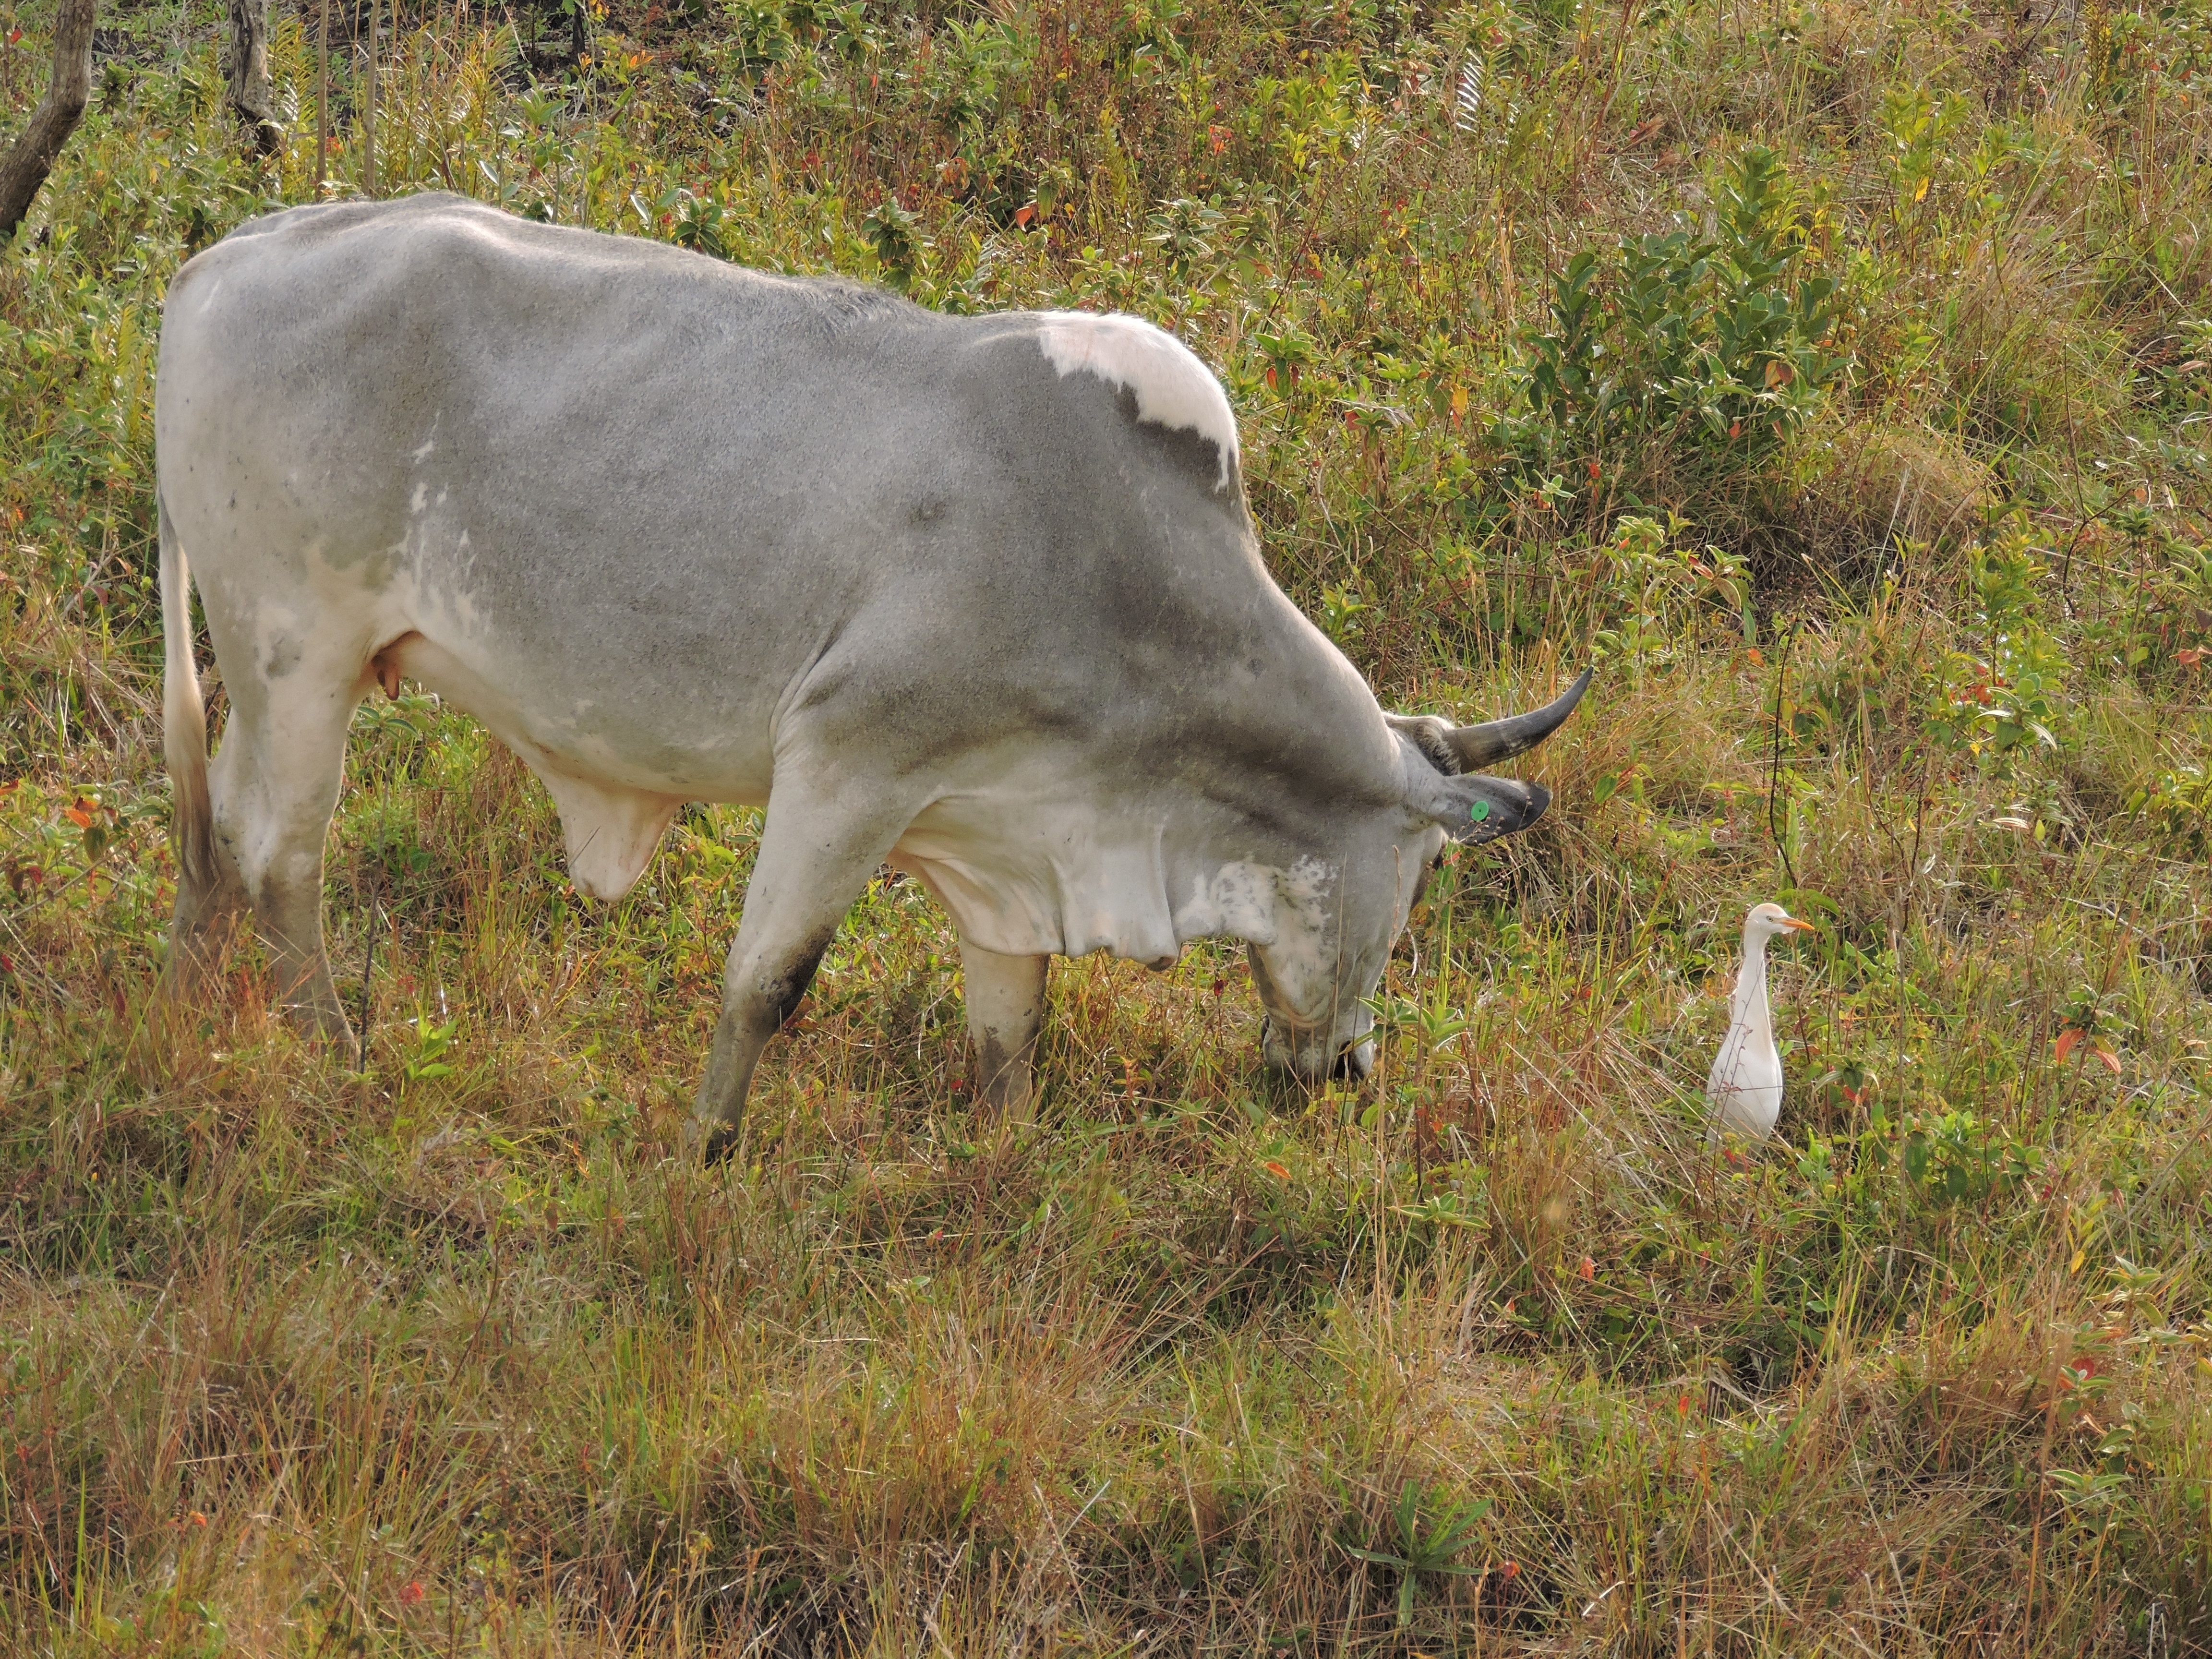
grass, field, meadow, prairie, wildlife, rural, cow, pasture, grazing, mammal, fauna, bull, grassland, boi, cattle like mammal, texas longhorn